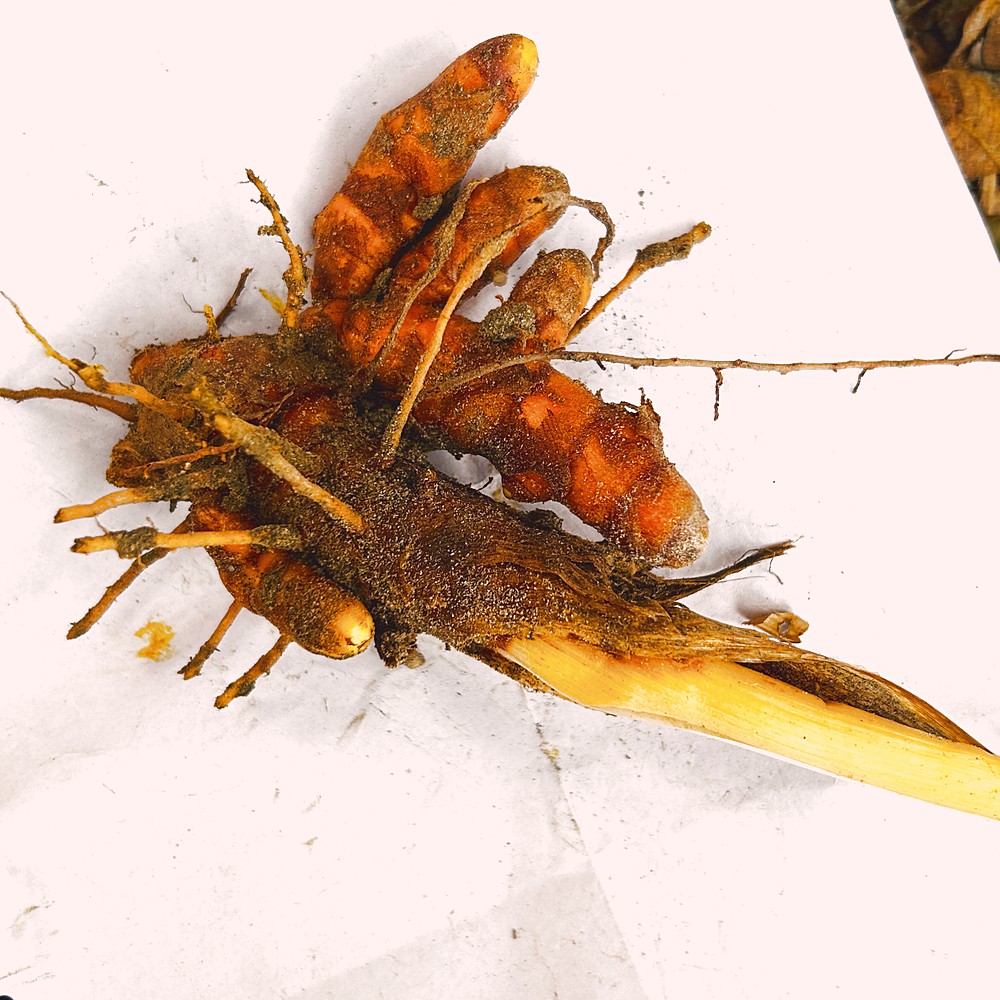
Label: Rhizome Healthy Root